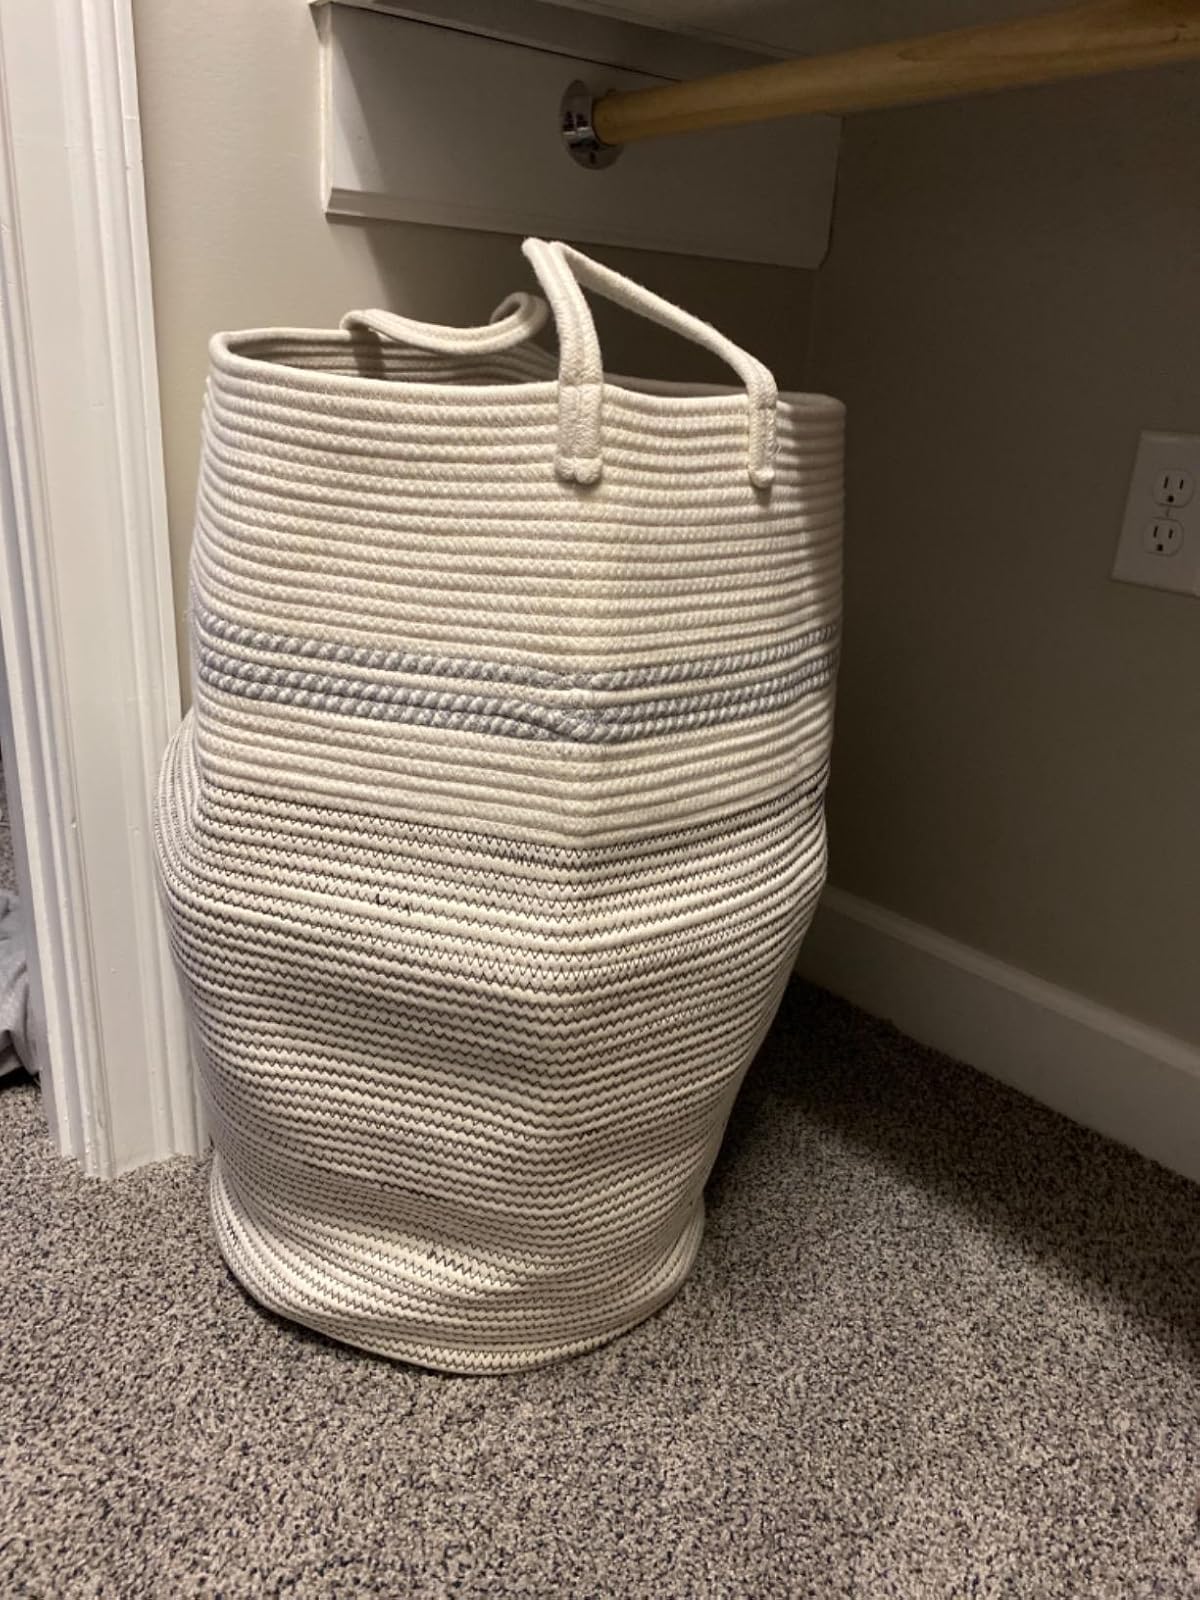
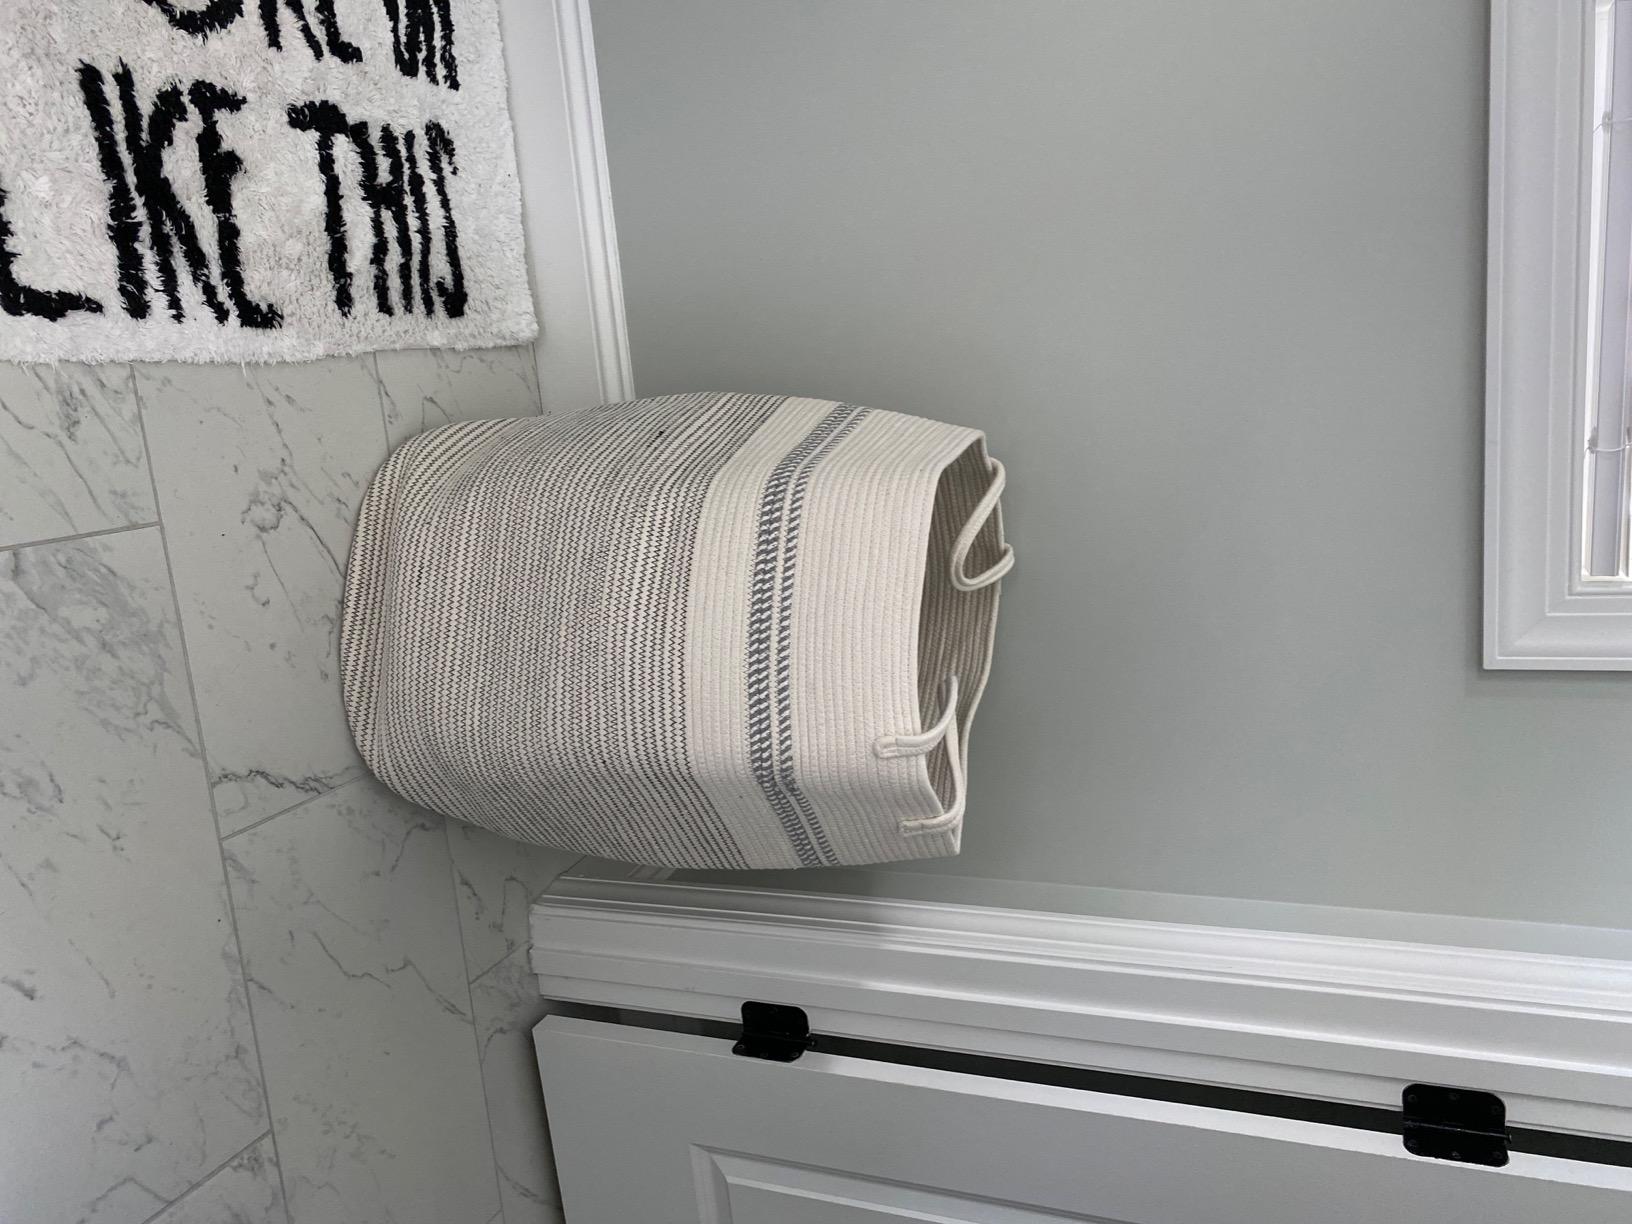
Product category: items_hamper
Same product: yes